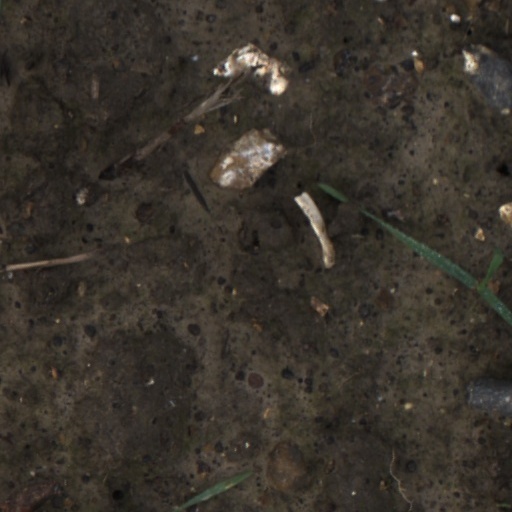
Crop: wheat